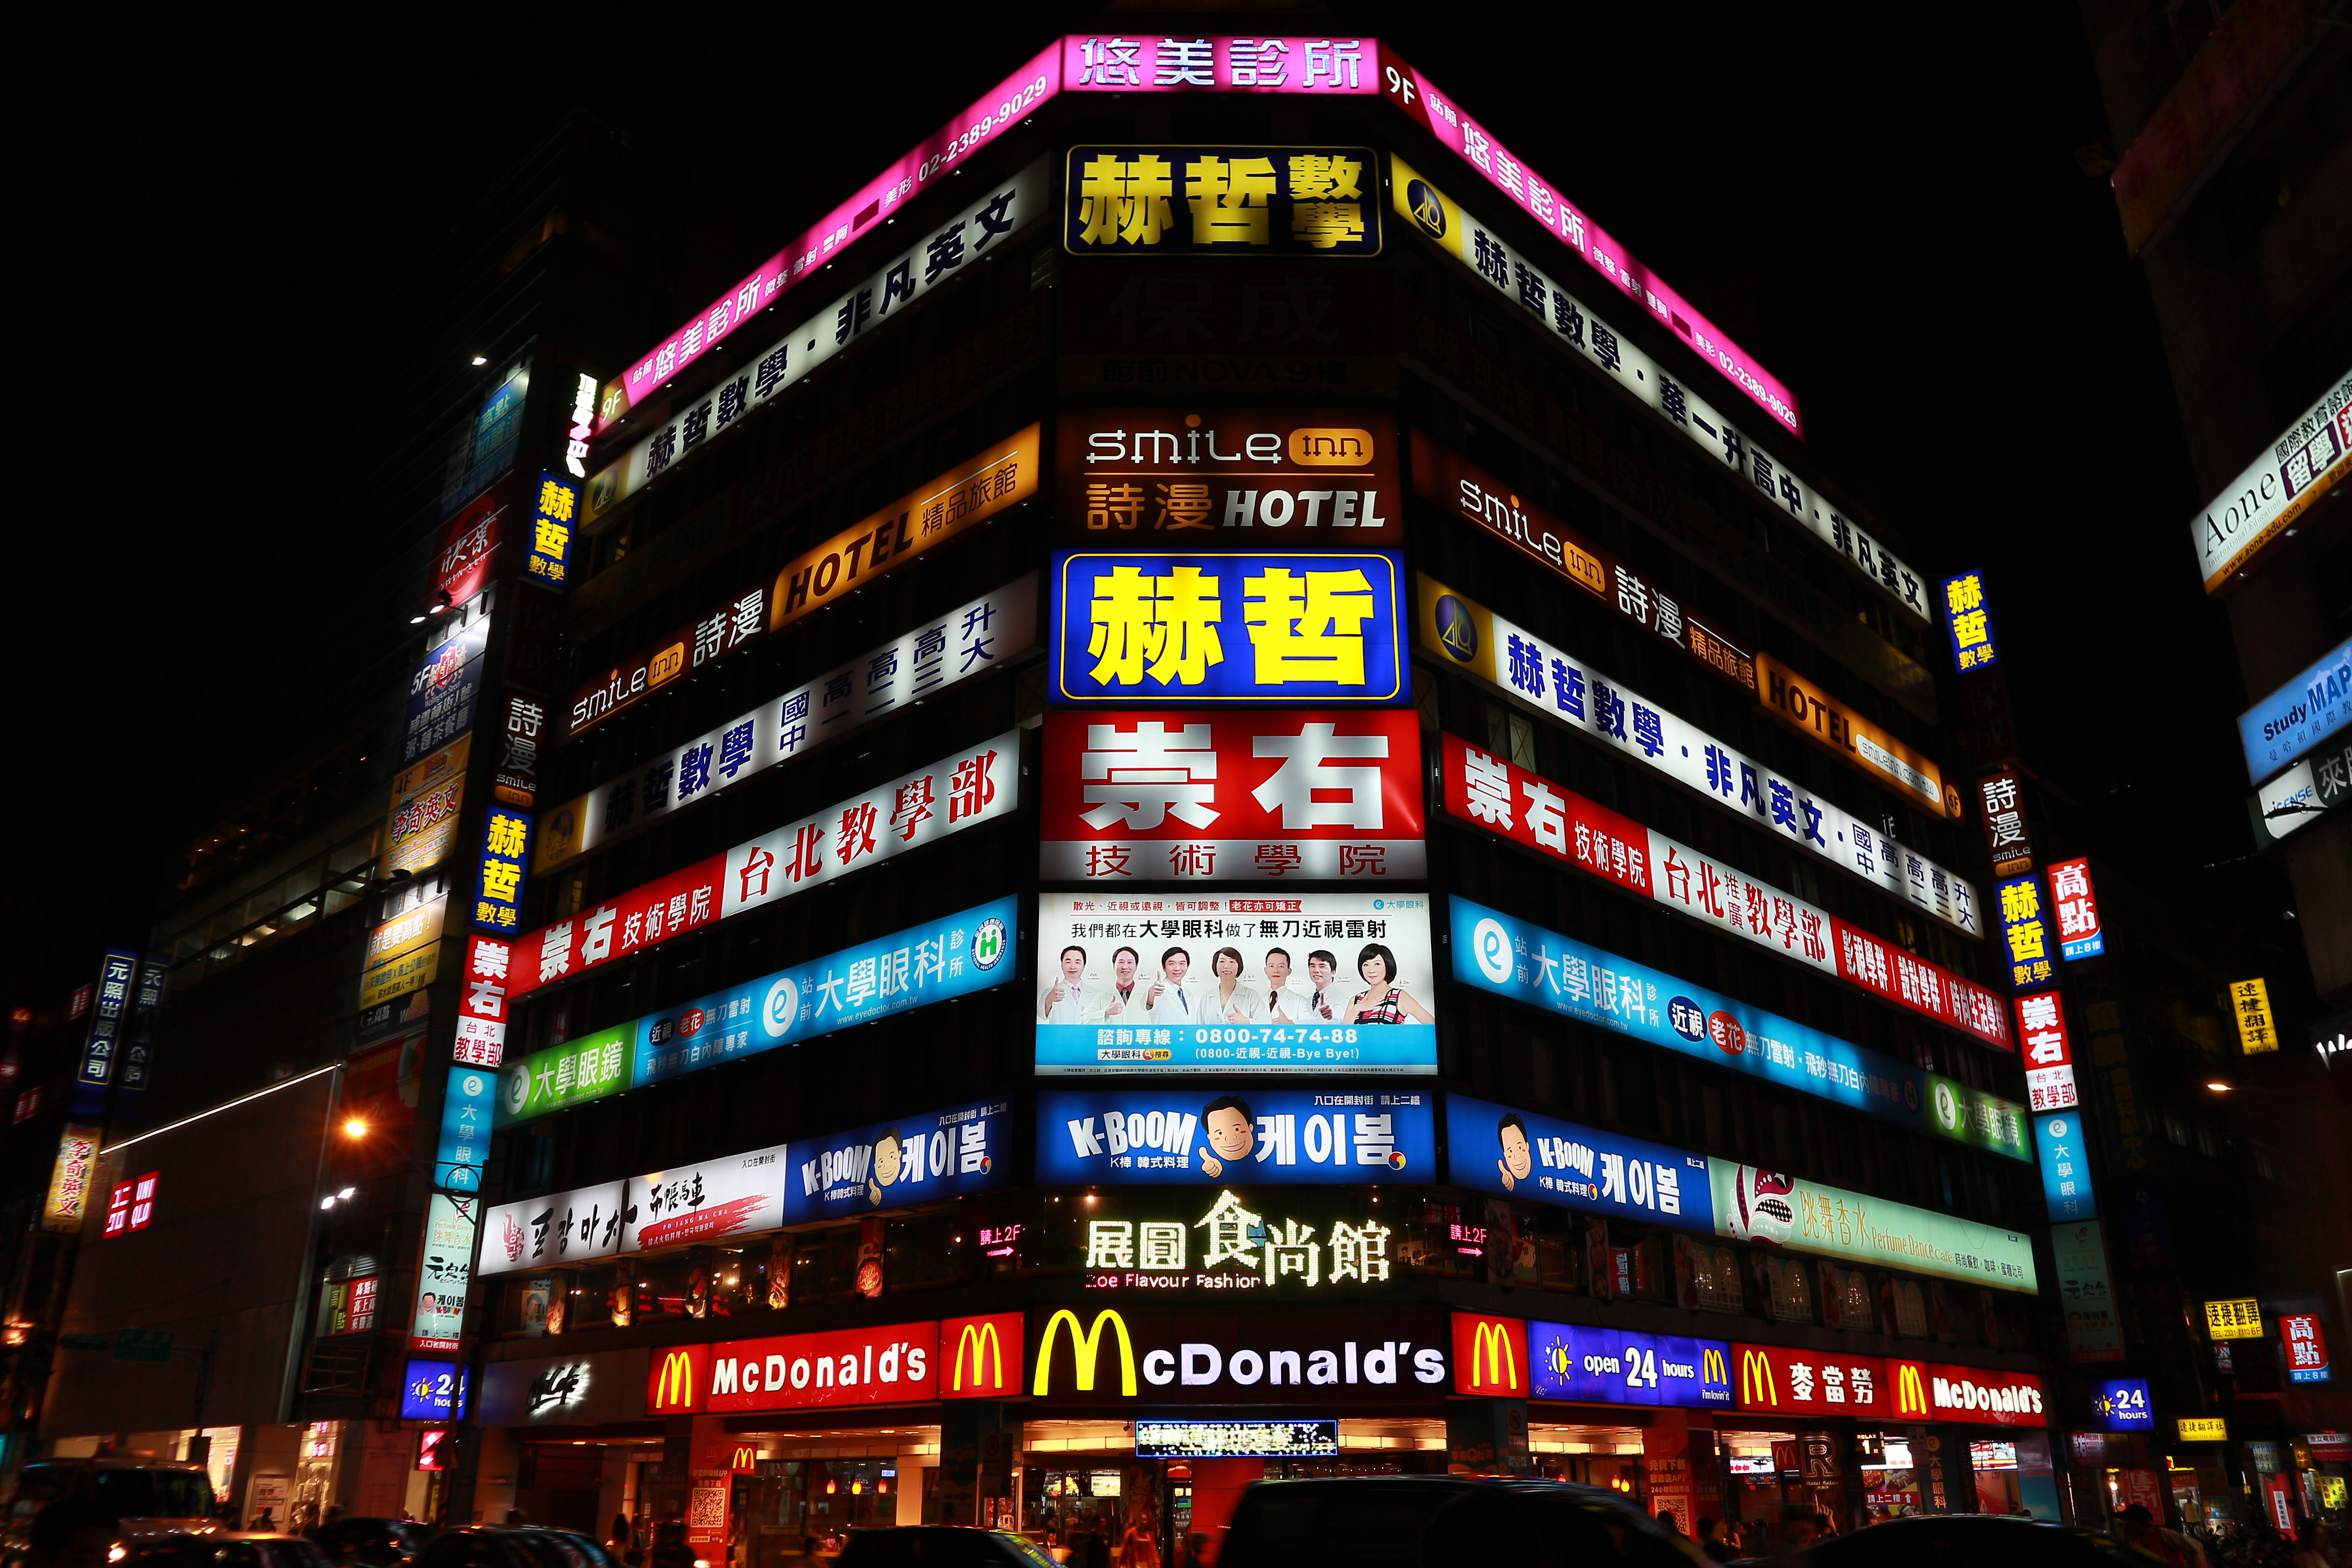
light, architecture, street, night, building, city, cityscape, downtown, dark, evening, landmark, nightlife, illuminated, outdoors, lights, signs, metropolis, urban area, metropolitan area